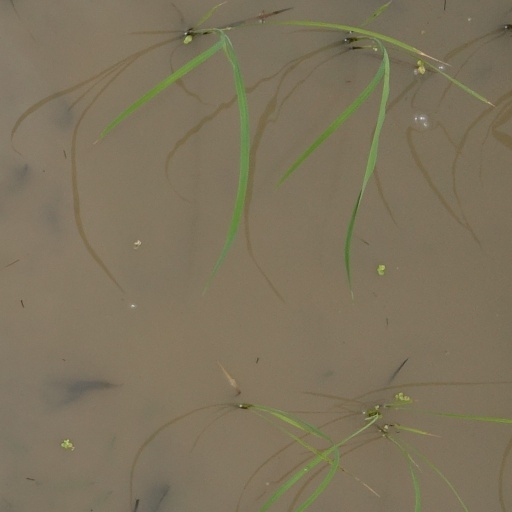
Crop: rice